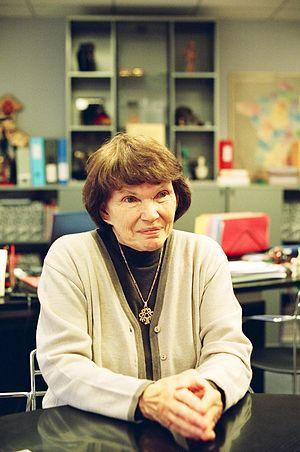
Fondation Danielle-Mitterrand - France Libertés est une fondation créée le 4 mai 1986 par Danielle Mitterrand, épouse du président de la République François Mitterrand. Elle est reconnue d'utilité publique.
Danielle Mitterrand, née Gouze le 29 octobre 1924 à Verdun et morte le 22 novembre 2011 à Paris, est l'épouse de François Mitterrand, président de la République française de 1981 à 1995. Ancienne résistante et personnalité engagée dans le monde associatif, elle a créé la fondation France Libertés - Fondation Danielle-Mitterrand en 1986, qu'elle a présidée jusqu'à sa mort.
Verdun, officiellement nommée Verdun-sur-Meuse de 1801 à 1970, est une commune française située dans le département de la Meuse, en région Grand Est. Elle se trouve dans la région historique et culturelle de Lorraine.